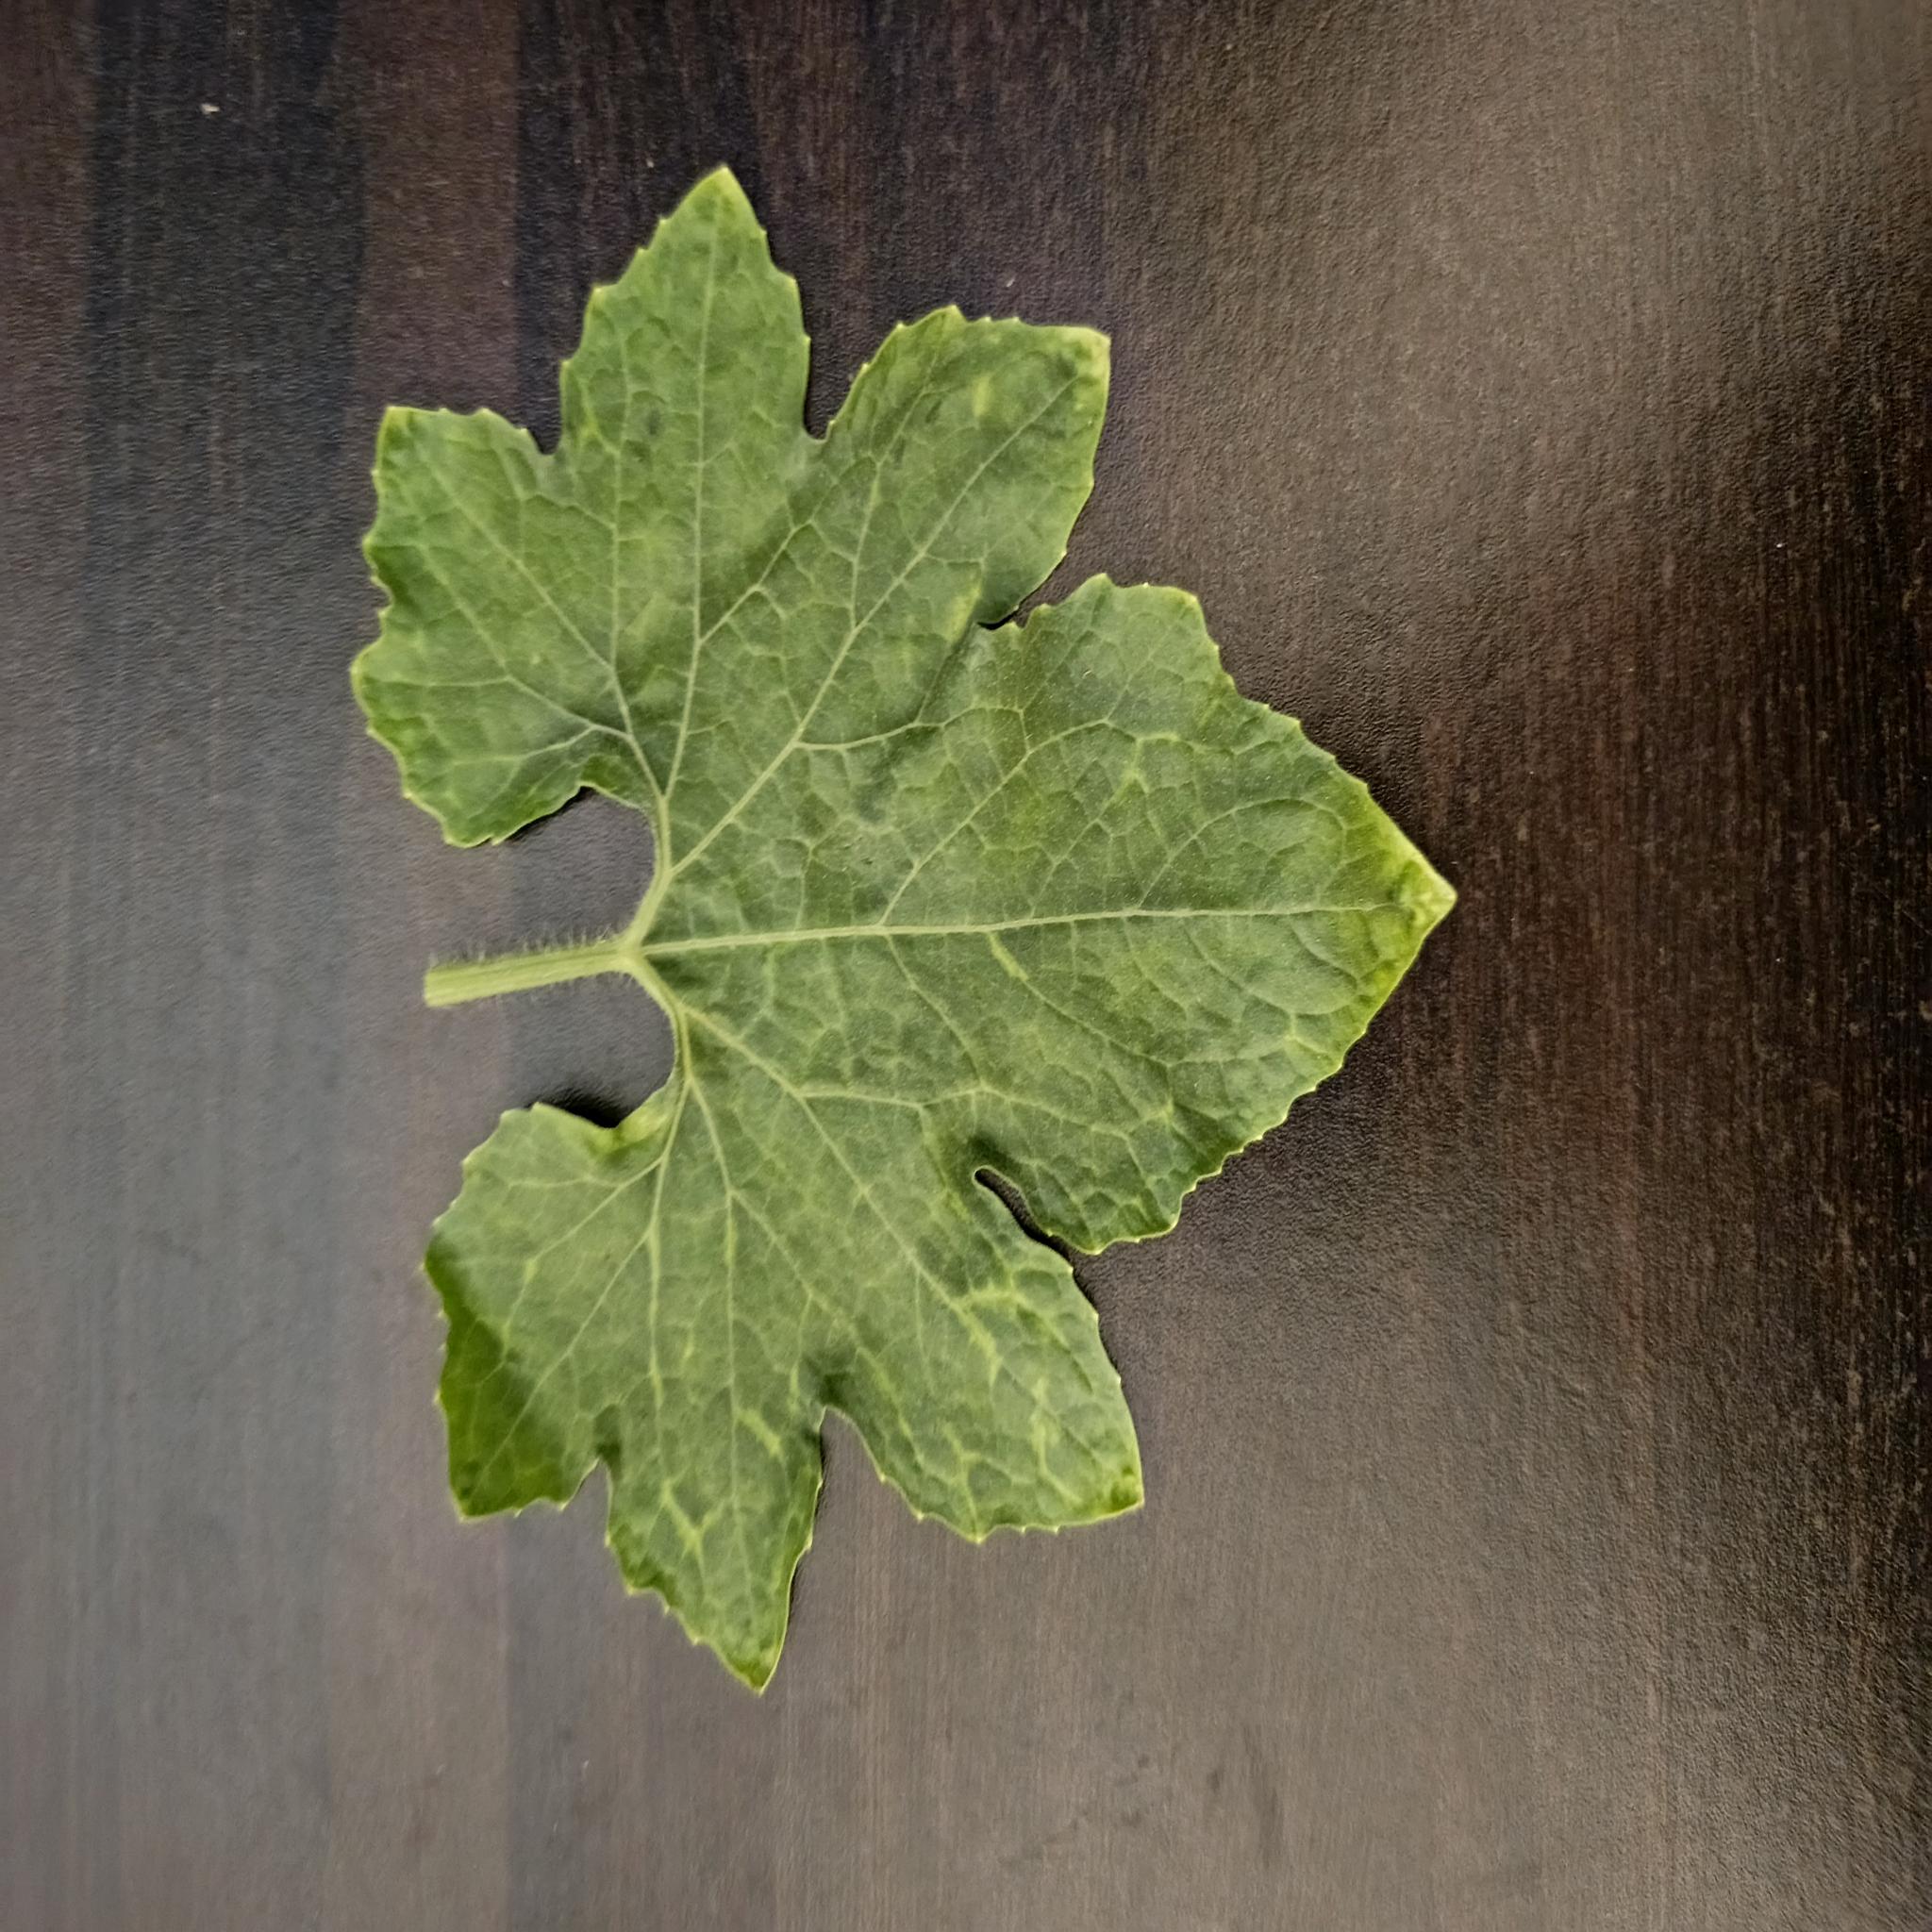
Label: Downy mildew